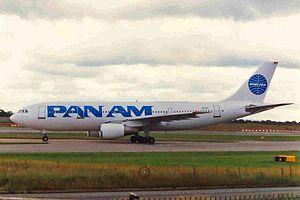
L'Airbus A300 est une famille d'avions de ligne à large fuselage construits par Airbus de 1972 à 2007. L'A300 est à l'origine de la création du groupe Airbus et constitue son premier modèle commercialisé.